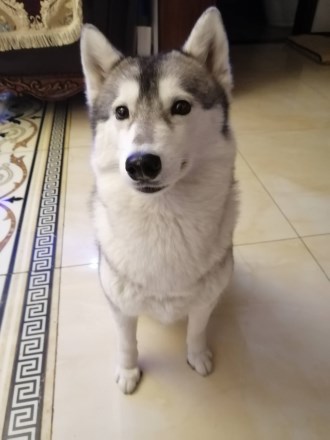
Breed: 1160-n000003-Siberian_husky